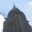
Label: skyscraper